Stratospheric Observatory for Infrared Astronomy

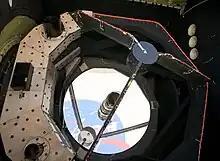
The NASA logo reflected in SOFIAs 2.5-meter primary mirror.

SOFIA uses a reflector telescope, which has an oversized, diameter primary mirror, as was common with most large infrared telescopes. The optical system uses a Cassegrain reflector design with a parabolic primary mirror and a remotely configurable hyperbolic secondary. In order to fit the telescope into the fuselage, the primary was shaped to an f-number as low as 1.3, while the resulting optical layout has an f-number of 19.7. A flat, tertiary, dichroic mirror was used to deflect the infrared part of the beam to the Nasmyth focus where it can be analyzed. An optical mirror located behind the tertiary mirror was used for a camera guidance system.